Jakt

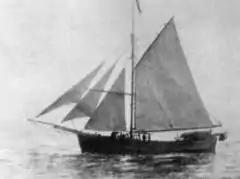
"Gjøa", a Hardanger jakt that served as Roald Amundsen's first vessel to the South Pole

A jakt is a small, single-masted, fast sailing boat, with a wide and flat hull, probably of Dutch origin. Jakts had split booms, with a crab mainsail and two or three jibs. They were also commonly equipped with a "breifokk", a kind of jib.